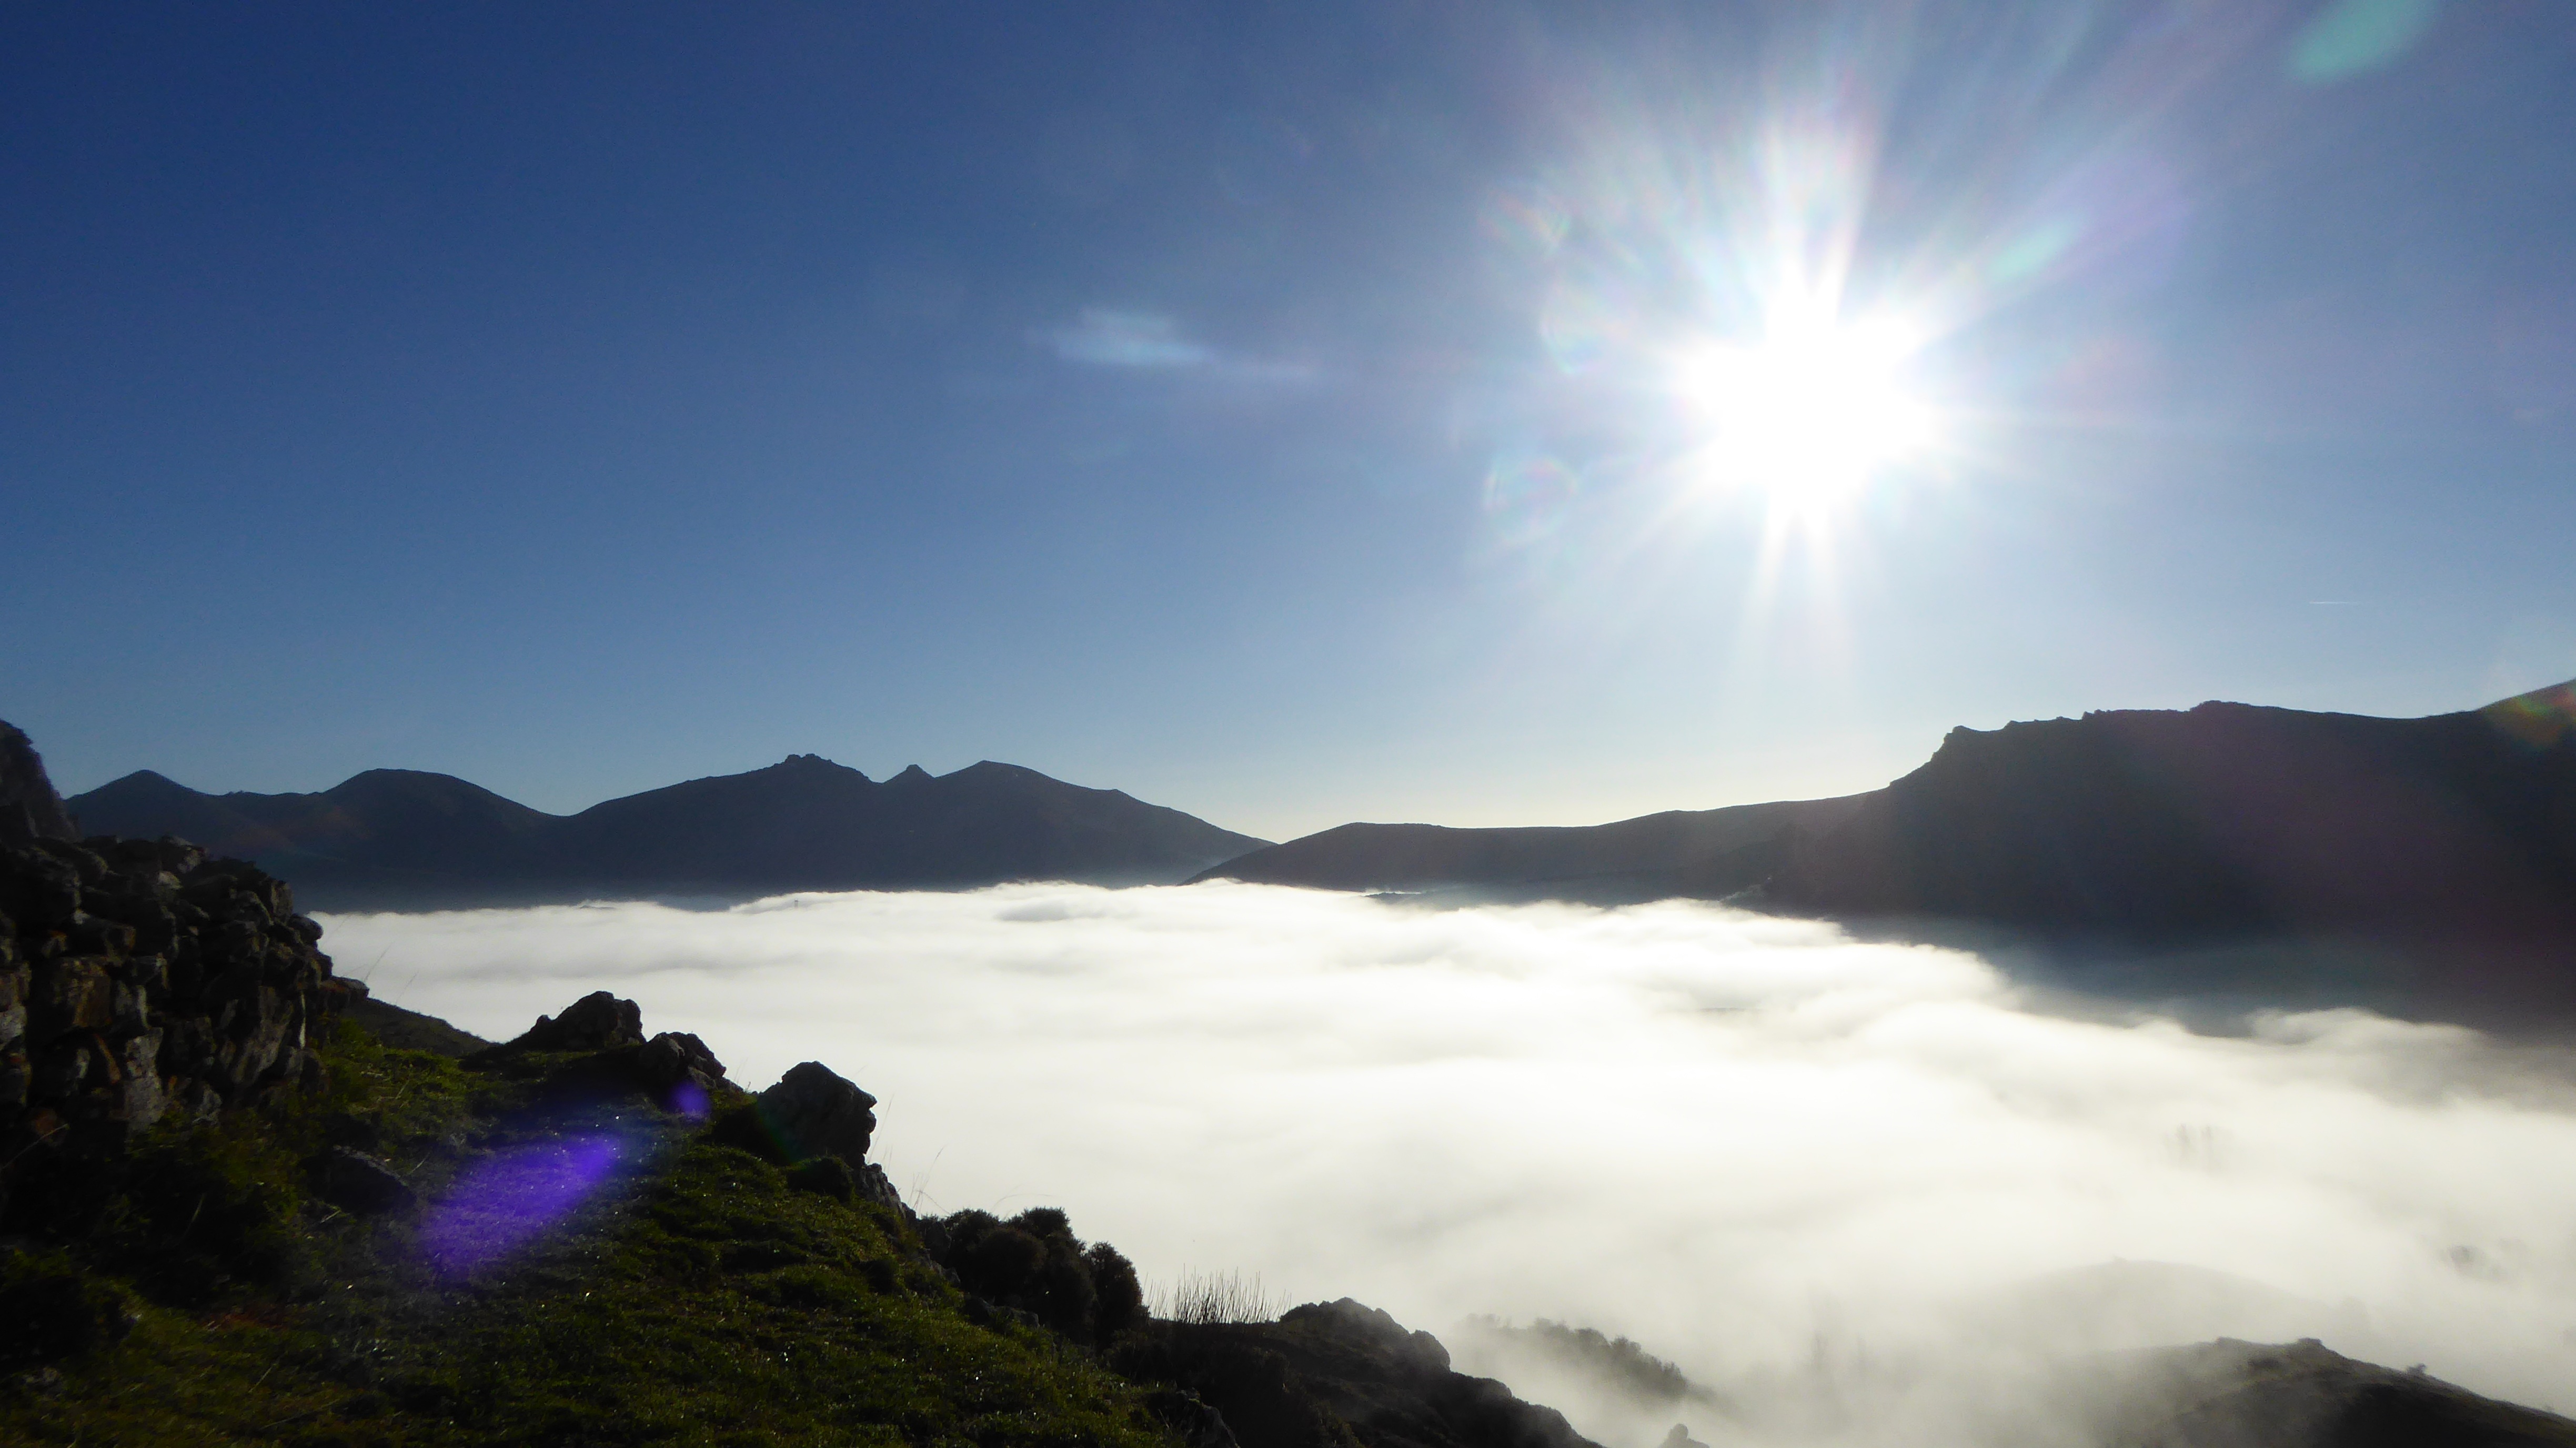
sea, nature, forest, mountain, snow, winter, cloud, sky, fog, sunlight, morning, lake, peak, mountain range, fjord, summit, mountain landscape, mountaineering, trees, clouds, spain, sierra, alps, mount, loch, landform, atmospheric phenomenon, mountainous landforms, montanaleonesa, valletercia, villmananin, sanmartintercia